T-26

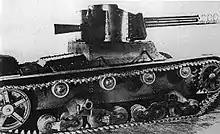
Twin-turreted T-26 armed with the 76.2 mm recoilless gun designed by L.V. Kurchevsky in the right turret. 1934.

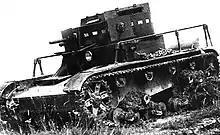
Twin-turreted T-26 (with the 37 mm Hotchkiss gun (PS-1) in the right turret), equipped with the radio station No. 7N and the hand-rail frame antenna on the hull. Military exercises. 1934.

One twin-turreted T-26 was given to the Research Institute of Communication in March 1932 to develop special tank communication devices. The plan was to equip each tank with a keyphone, while a platoon commander's tank would be equipped with a telephone switch for 6 subscribers (four for the tanks in the platoon, one for communication with infantry and one for contacting headquarters). A special terminal block was mounted on the rear of the tank so that communication wires could be connected. The work remained experimental.